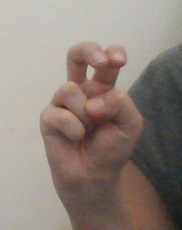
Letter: toot